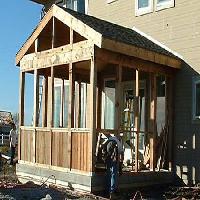
Weather: sun or clear